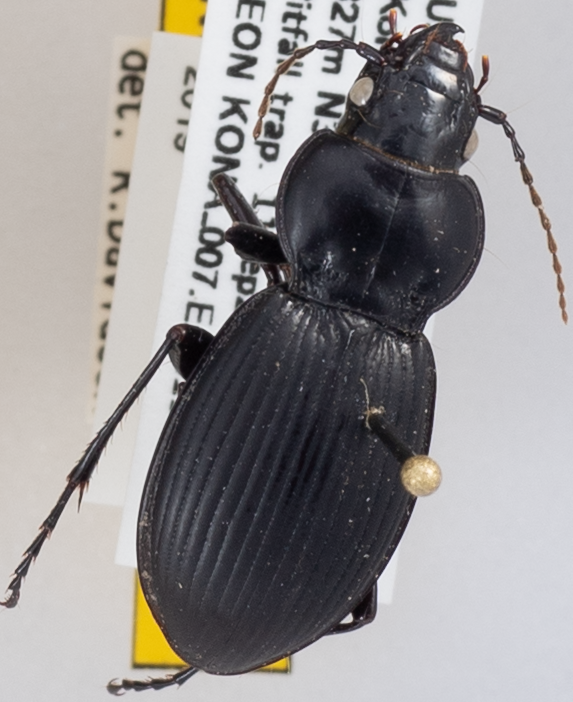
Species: Cyclotrachelus sodalis colossus
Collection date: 2019-09-11
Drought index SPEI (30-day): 1.498
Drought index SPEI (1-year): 1.69
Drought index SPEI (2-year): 1.029